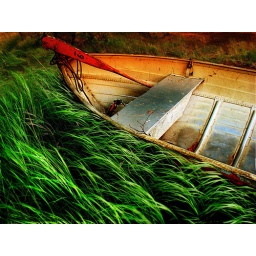
Windy day, aluminum boat in tall grass along a lake in northern Wisconsin.